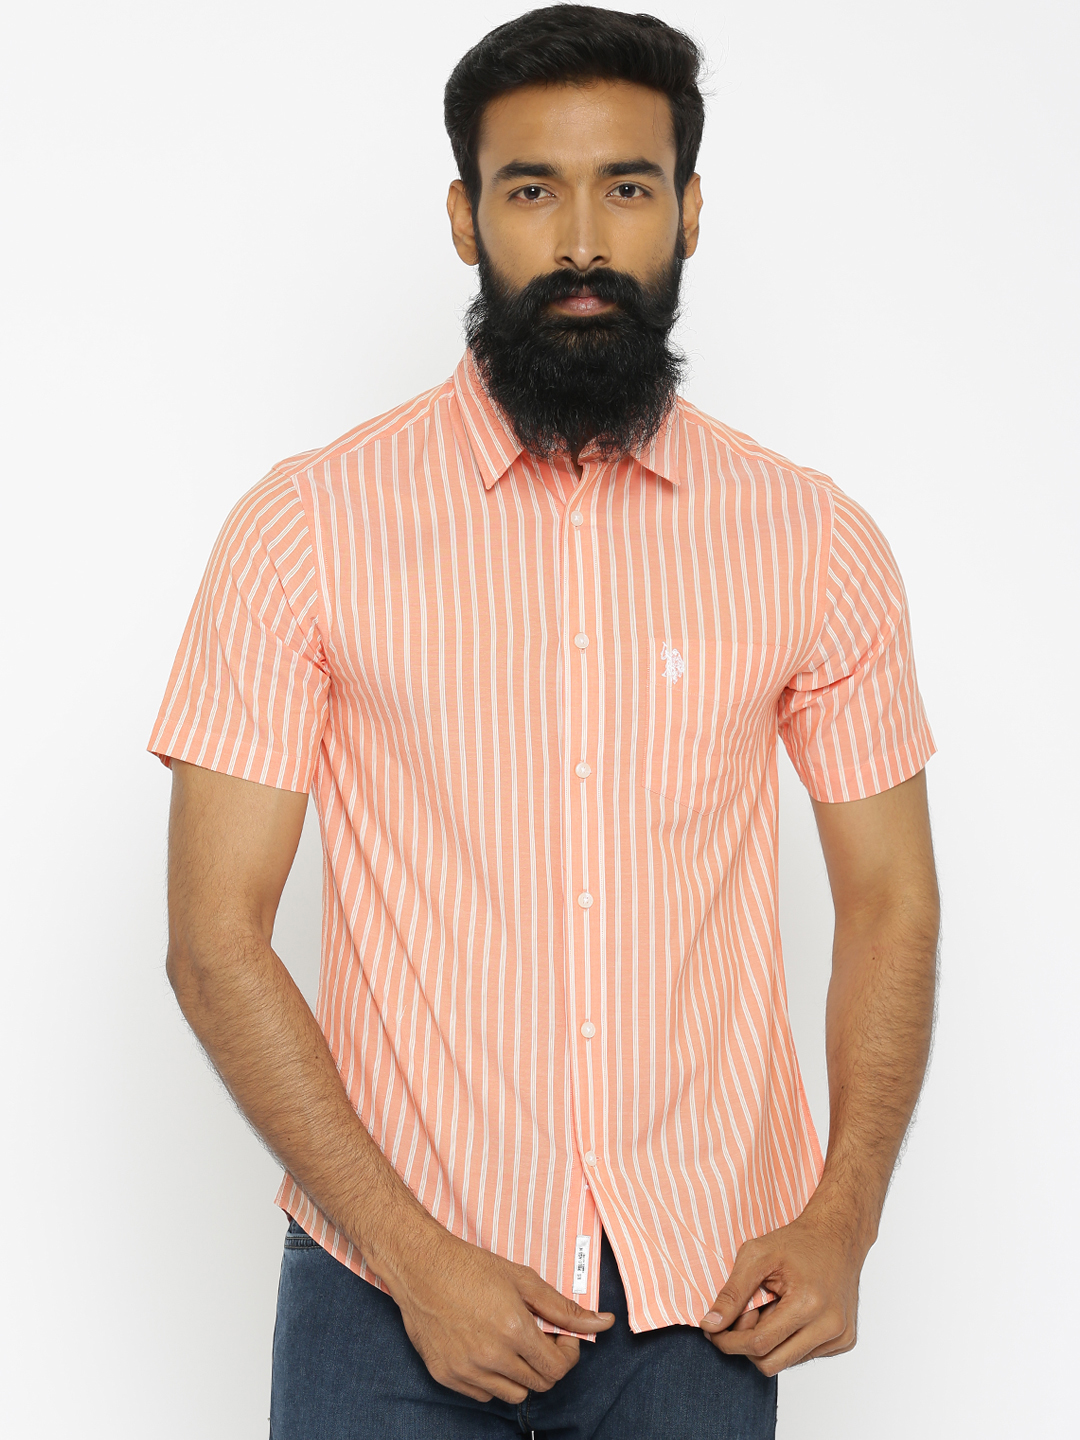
U.S. Polo Assn. Orange Tailored Fit Striped Casual Shirt
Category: Apparel / Topwear / Shirts
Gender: Men
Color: Orange
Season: Summer 2014
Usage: Casual